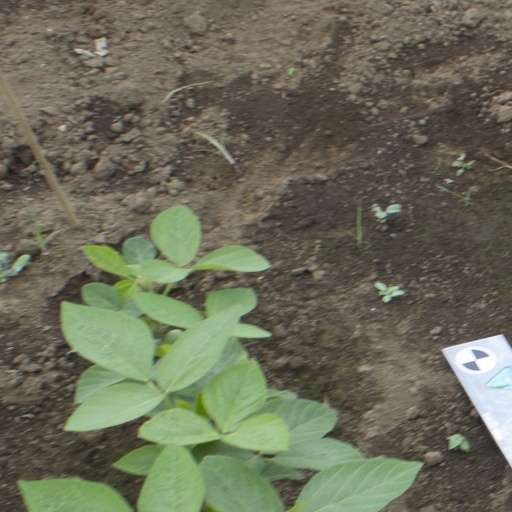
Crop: soybean